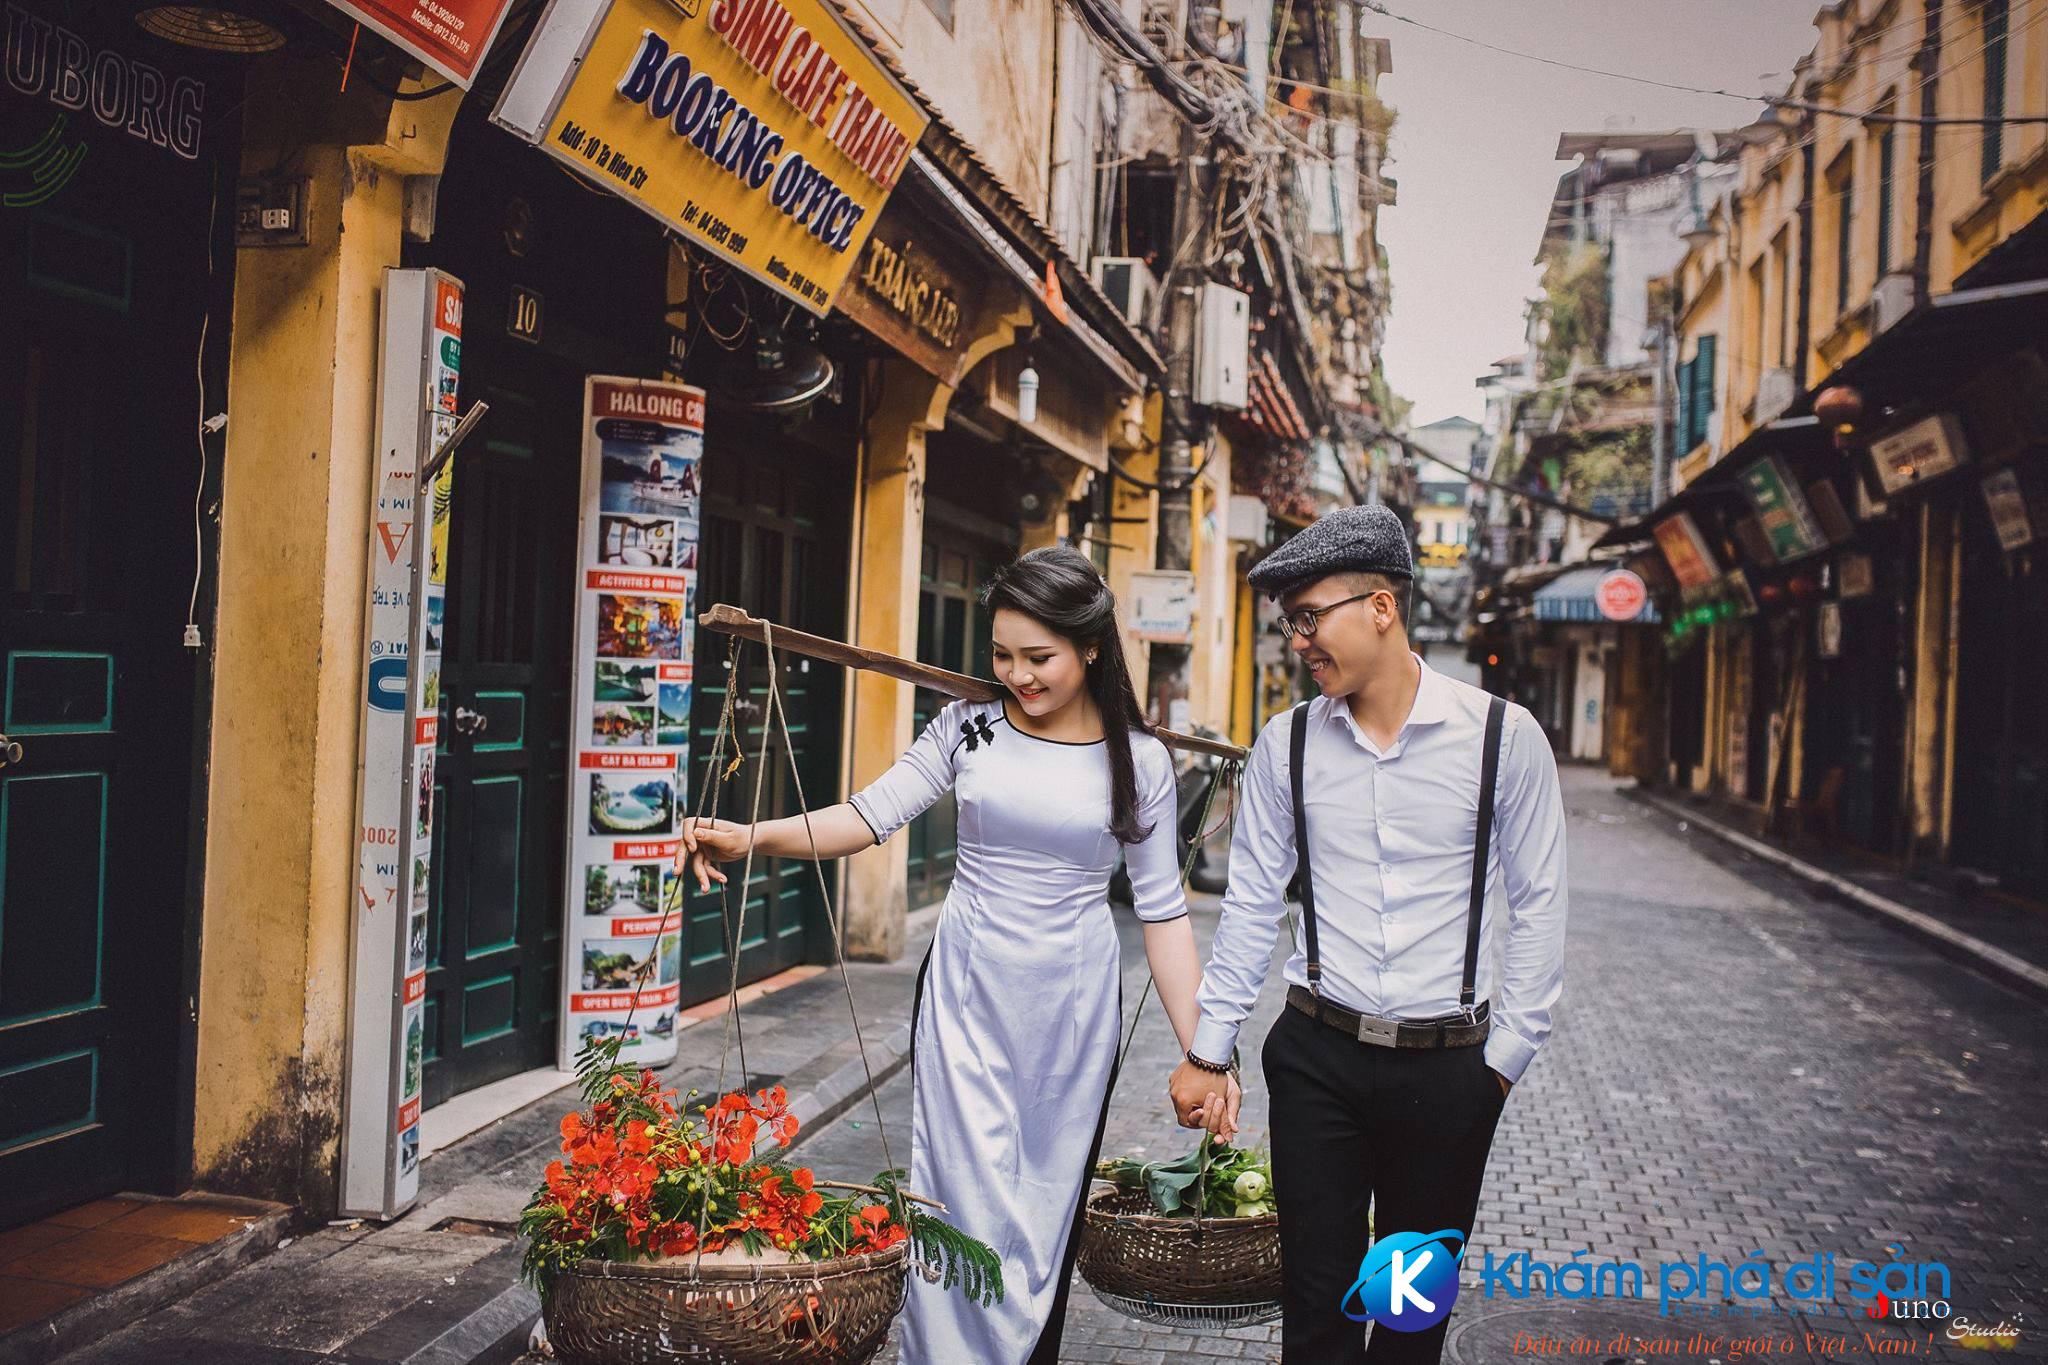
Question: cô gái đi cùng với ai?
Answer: với chàng trai